Wales national rugby union team

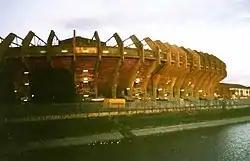
Exterior view of a stadium from across a river

Wales faced England at Twickenham for Gatland's inaugural match as coach and their first match of the 2008 Six Nations. They had not defeated England there since 1988, and went on to win 26–19. They won all their matches in the Championship, conceding only two tries in the process, to claim another Grand Slam. Later that year, Wales defeated Australia 21–18 in Cardiff, but then started a six-year, 23-game winless streak against the southern hemisphere nations of Australia, New Zealand and South Africa.